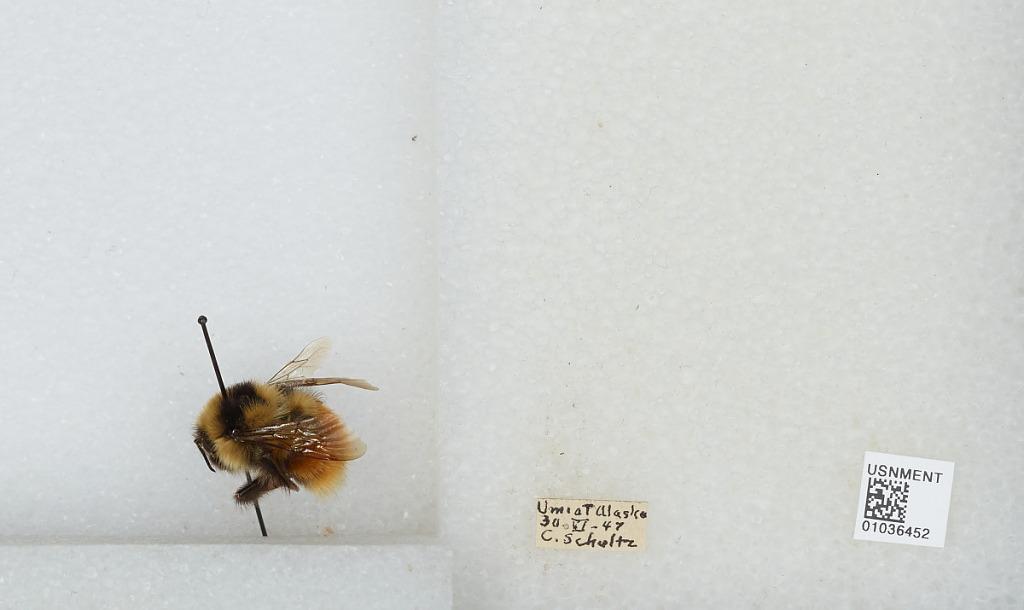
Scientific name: Bombus (Pyrobombus) sylvicola Kirby
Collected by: C. Schultz
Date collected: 1947-6-30
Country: United States
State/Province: Alaska
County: North Slope
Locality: Umiat
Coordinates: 69.3669, -152.144